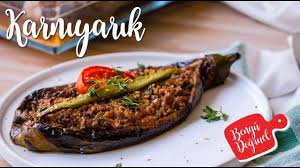
Yemek: karniyarik